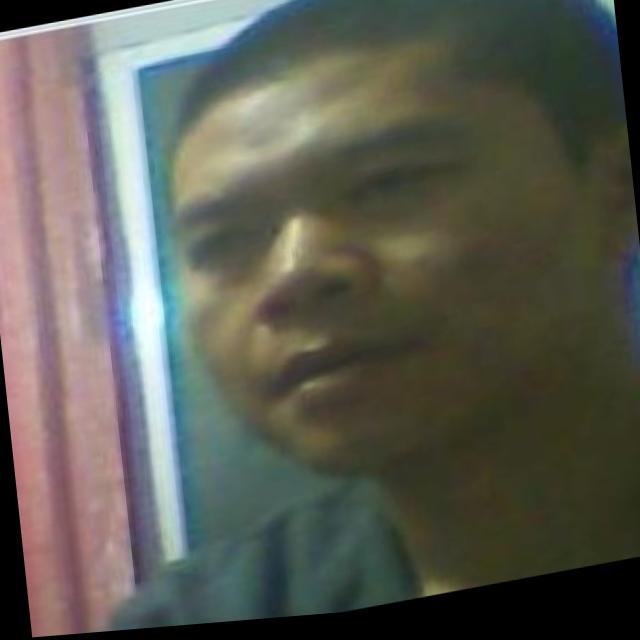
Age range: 21-44